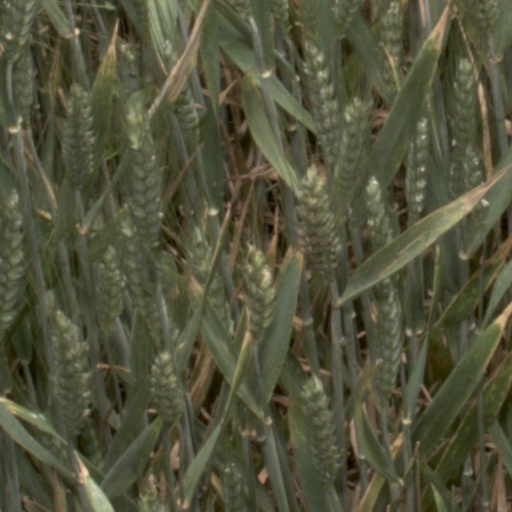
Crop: wheat